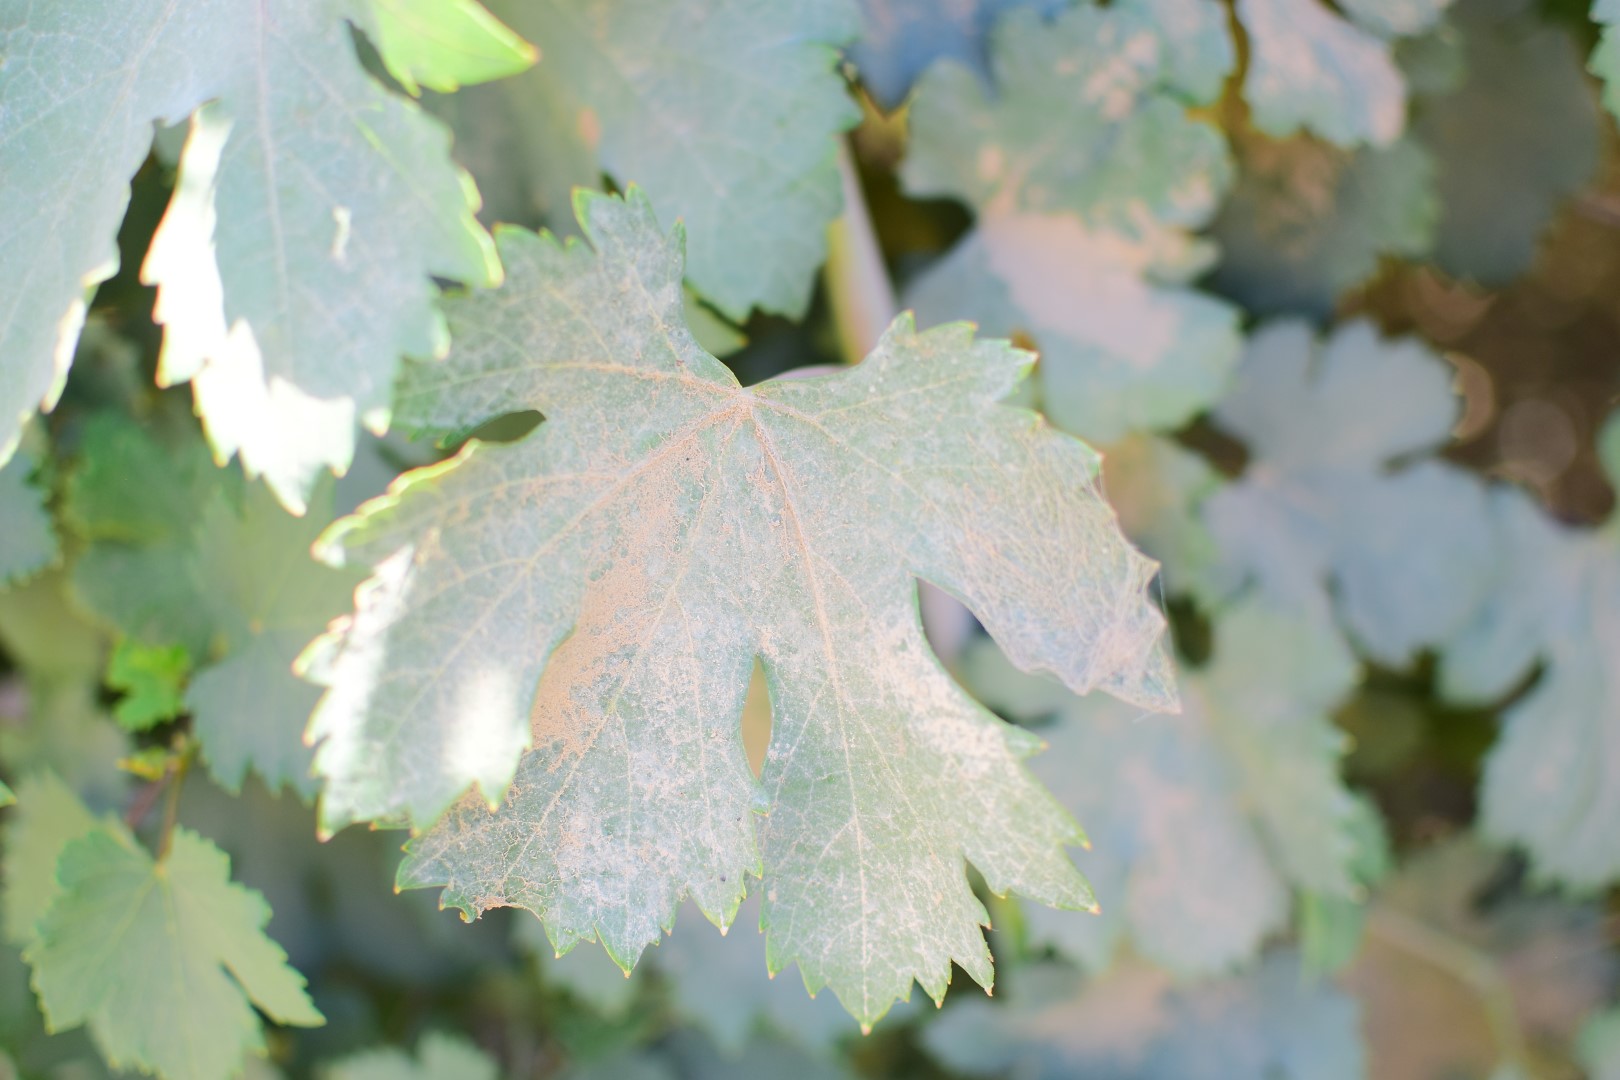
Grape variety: Halawani